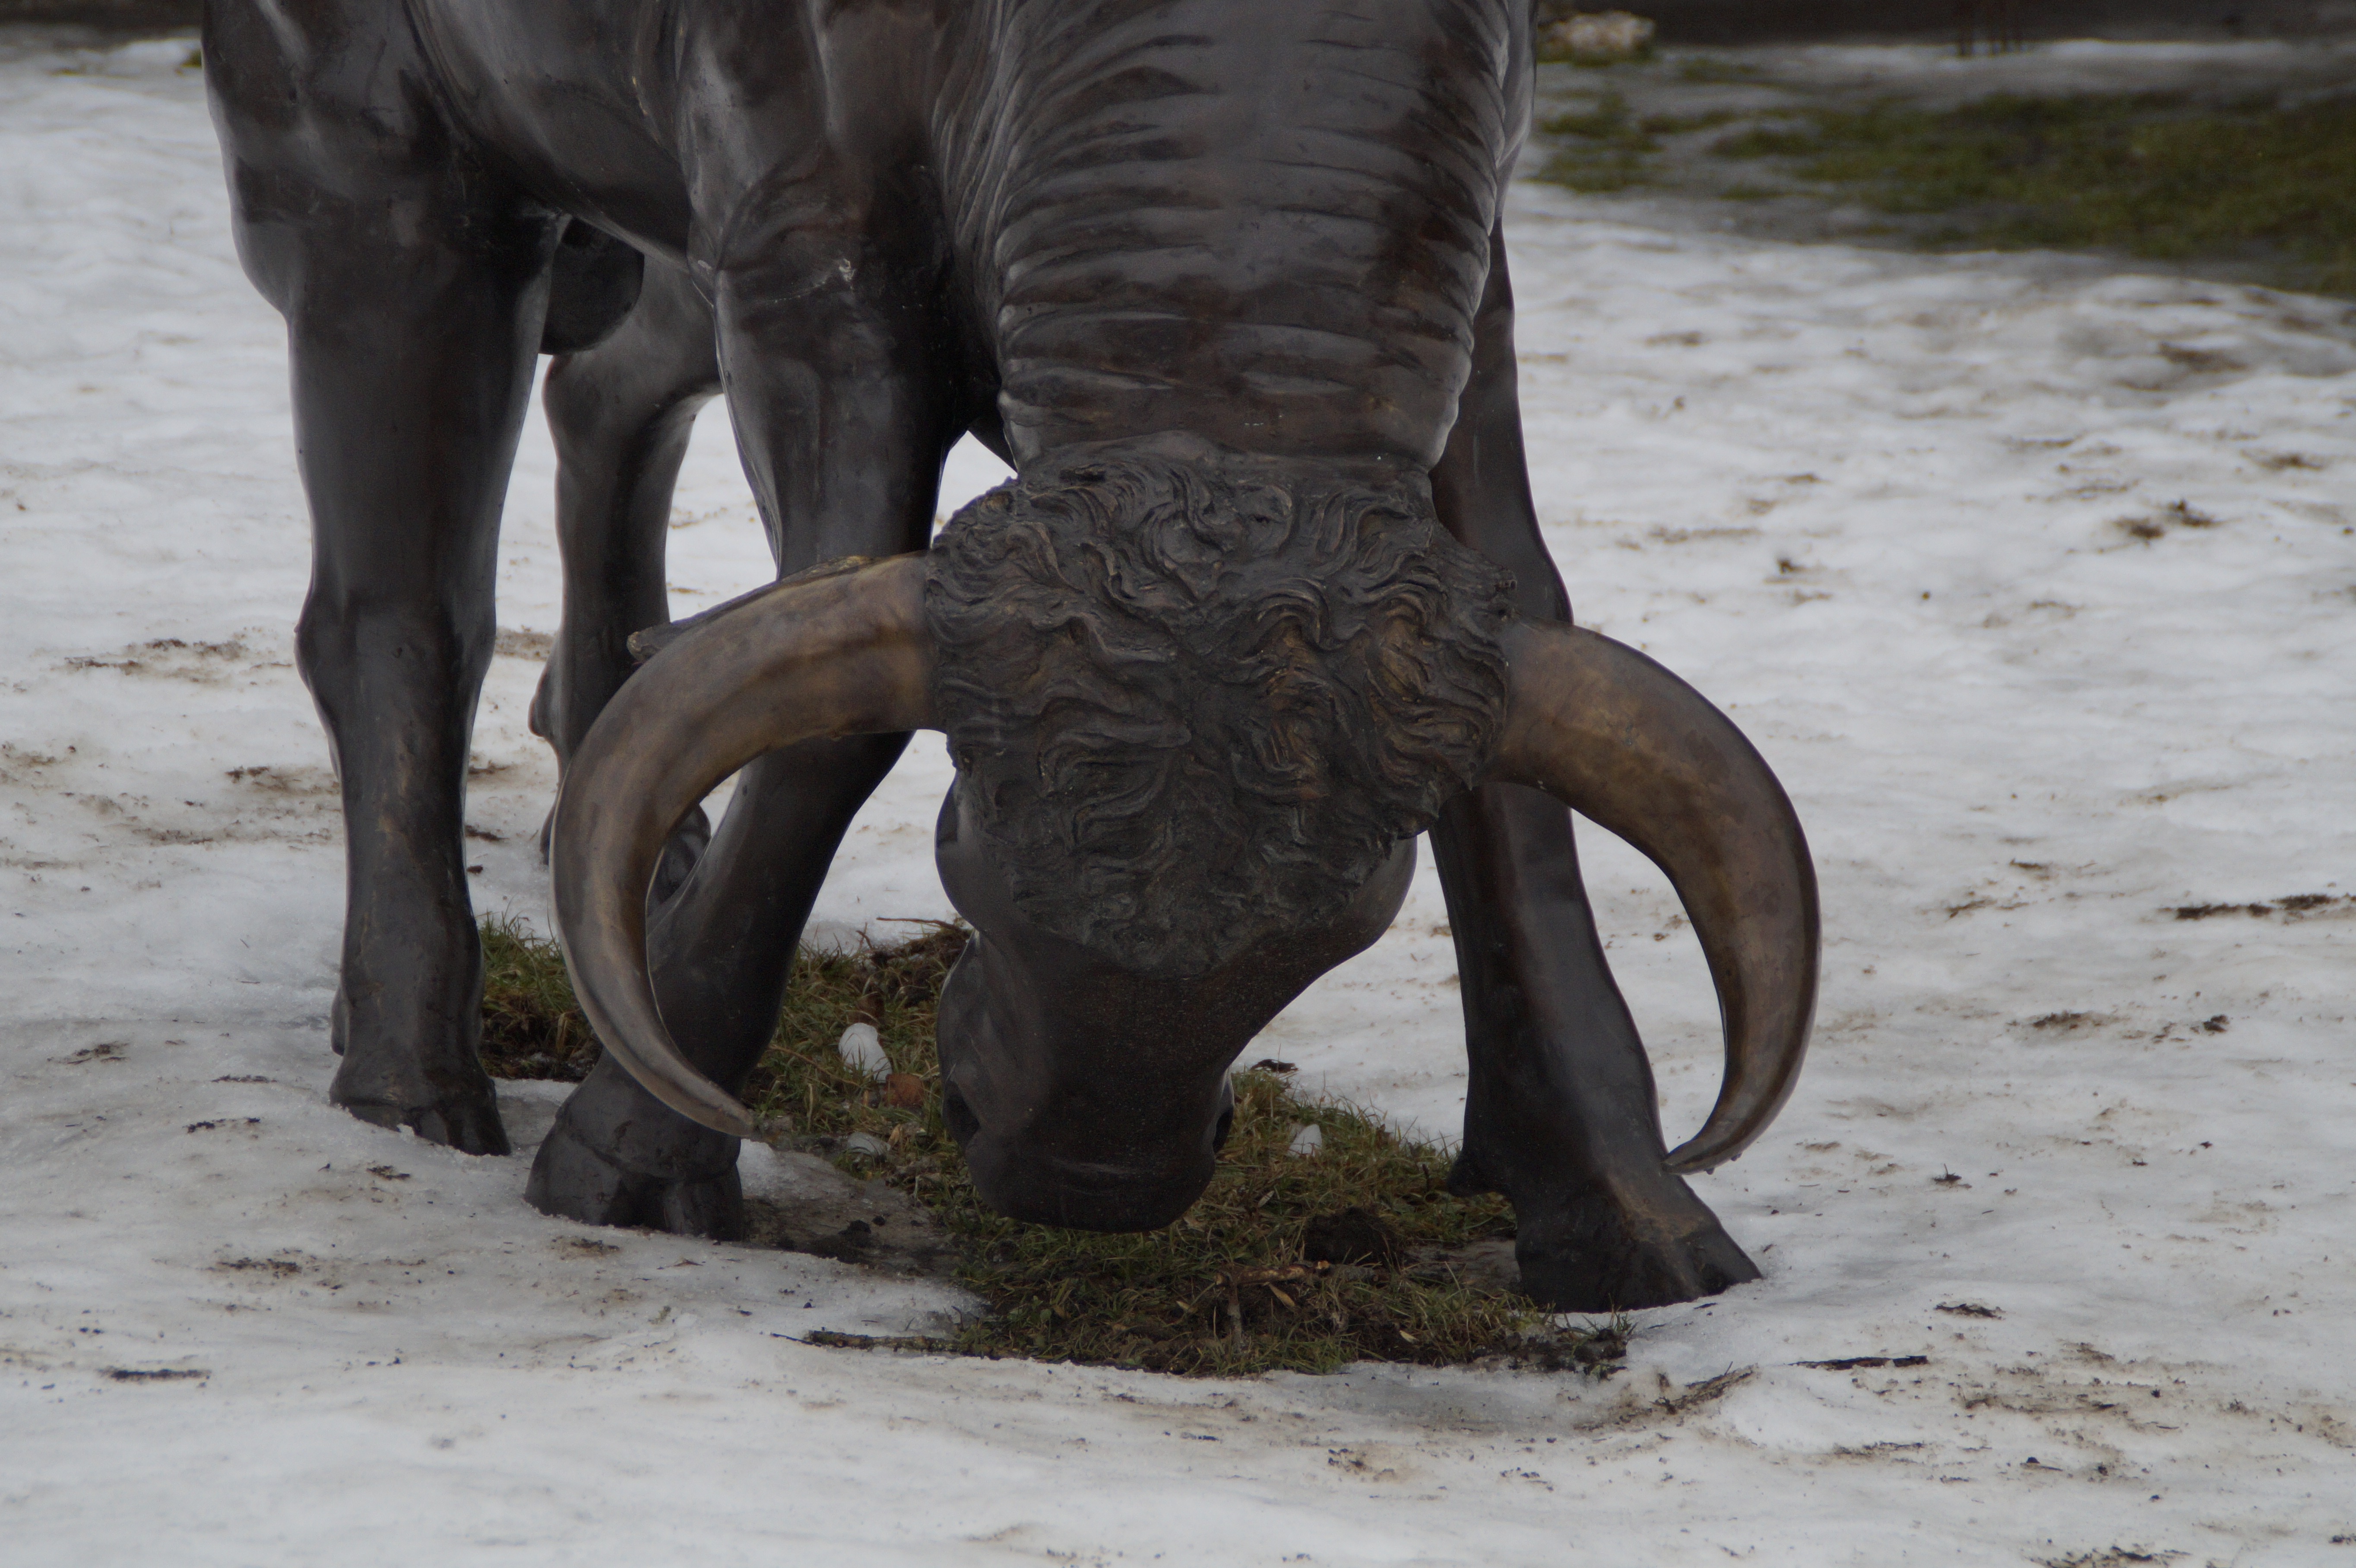
winter, wildlife, statue, horn, mud, metal, mammal, material, elephant, bull, sculpture, art, figure, temple, head, attack, angry, horns, indian elephant, animal figure, cattle like mammal, elephants and mammoths